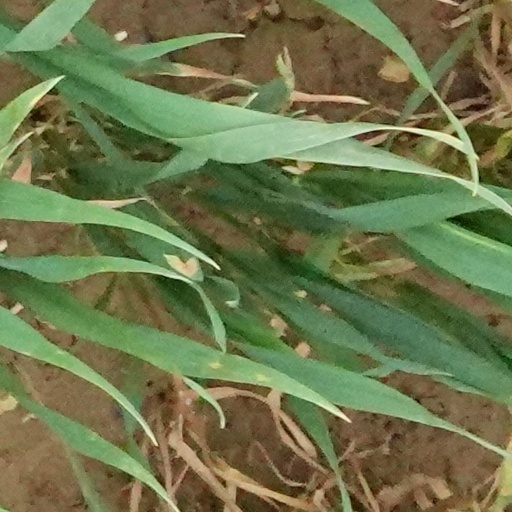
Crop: wheat